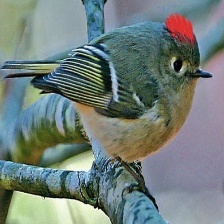
Species: RUBY CROWNED KINGLET
Scientific name: REGULUS CALENDULA